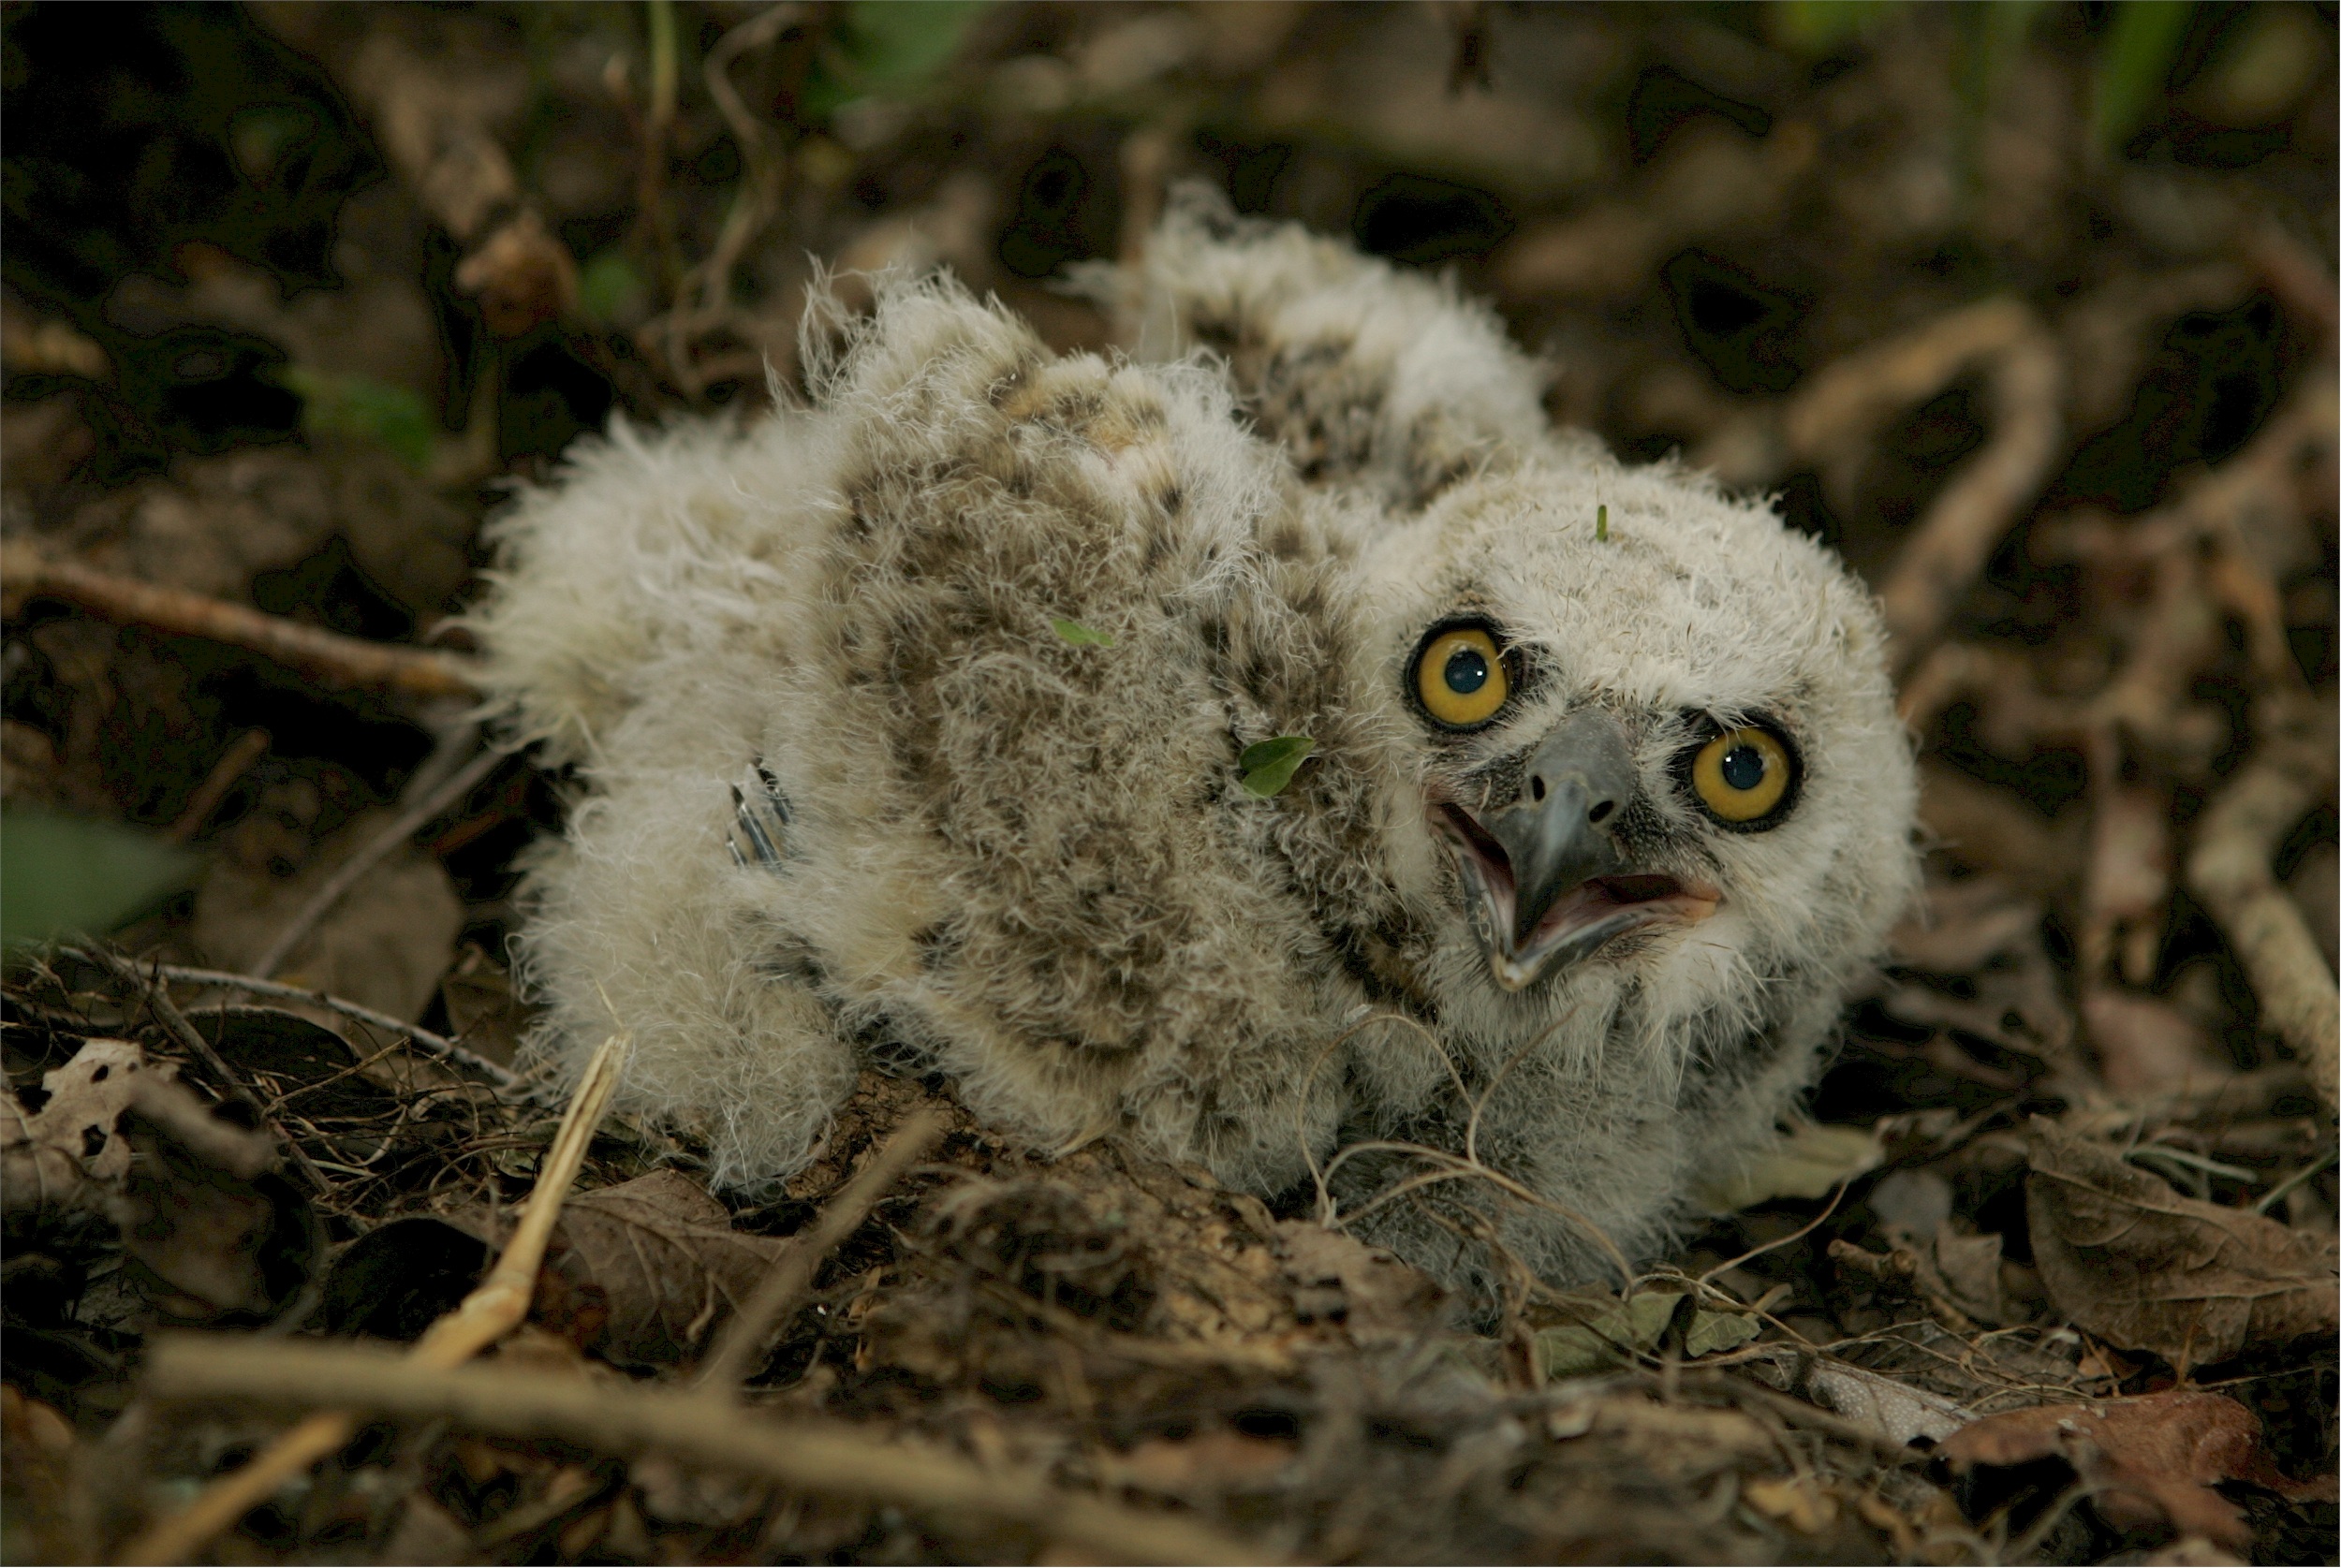
nature, branch, bird, wildlife, wild, young, beak, predator, owl, fauna, bird of prey, close up, outdoors, feathers, vertebrate, nest, staring, carnivore, chick, juvenile, owlet, great grey owl, usfws, great horned, baby owl